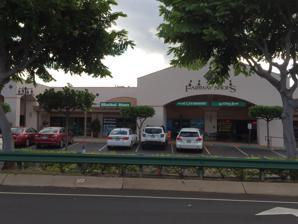
Building: Fairway Shops
Country: United States of America
Year built: 2001
Shopping mall in Hawaii, United States Fairway Shops Storefronts at Fairway Shops, 2016 Location Kāʻanapali, Hawaii , United States Coordinates 20°55′34″N 156°41′26″W / 20.9262°N 156.6905°W / 20.9262; -156.6905 Address 2580 Keka'a Drive Opening date 2001 Management Colliers International Owner Gutman Realty LLC No. of stores and services 21 Total retail floor area 34,980 square feet (3,200 m 2 ) No. of floors 1 Parking 213 stalls Website www .fairwayshops .com Fairway Shops is an outdoor shopping mall located in Ka'anapali , a neighborhood of Lahaina, Hawaii . The stretch of shops was completed in 2001 and encompasses approximately 34,980 square feet (3,200 m 2 ) of retail space over three acres of land. The land of the center is owned by Gutman Realty LLC and managed by Colliers International . Of the tenants that occupy the complex, a majority of them are small businesses and local companies; a local urgent care center has since opened at the property. Background and location Fairway Shops opened in 2001 as an outdoor shopping mall situated on approximately three acres of land. It consists of 34,980 square feet (3,200 m 2 ) of retail space, with a total of 21 available tenants. It was reported in April 2015 that Jupiter Holdings LLC, the original owner of the mall, placed the property for sale. However, Gutman Realty LLC would remain as the sole landowner. Fairway Shops is currently managed by the Hawaiian branch of Canada-based real estate agency Colliers International . The shopping complex is located near the Maui Eldorado resort in Ka'anapali , a neighborhood of Lahaina, Hawaii . Sometimes referred to as a strip mall , it is directly off the Honoapi'ilani Highway in the northern section of the Ka'anapali Beach Resort. Several of the hotels and condominiums within the surrounding area offer a complimentary shuttle service to Fairway Shops. Additionally, a shuttle service (the Kaanapali Trolley) stops at the shopping mall every hour to transport visitors to and around the community. Tenants A majority of the occupants at Fairway Shops are small businesses and regionally owned operations, such as Artistic Nails & Spa, Sangrita Grill and Cantina, and Valley Isle Fitness. One of the first tenants to lease space at the center was CJ's Comfort Zone Deli, an independently-ran sandwich café that opened in 2003. Owner CJ Jorgensen wanted to incorporated ideas from his grandmother's cooking in addition with "international flair". West Maui's urgent care center is also located at the mall. In 2016, Keller Williams Realty 's KW Island Living opened its fourth location in Maui, becoming the newest tenant at Fairway Shops as they prepared for a merger with Lahaina-based Whalers Realty, Inc. The center is currently at a 97% occupancy rate. References